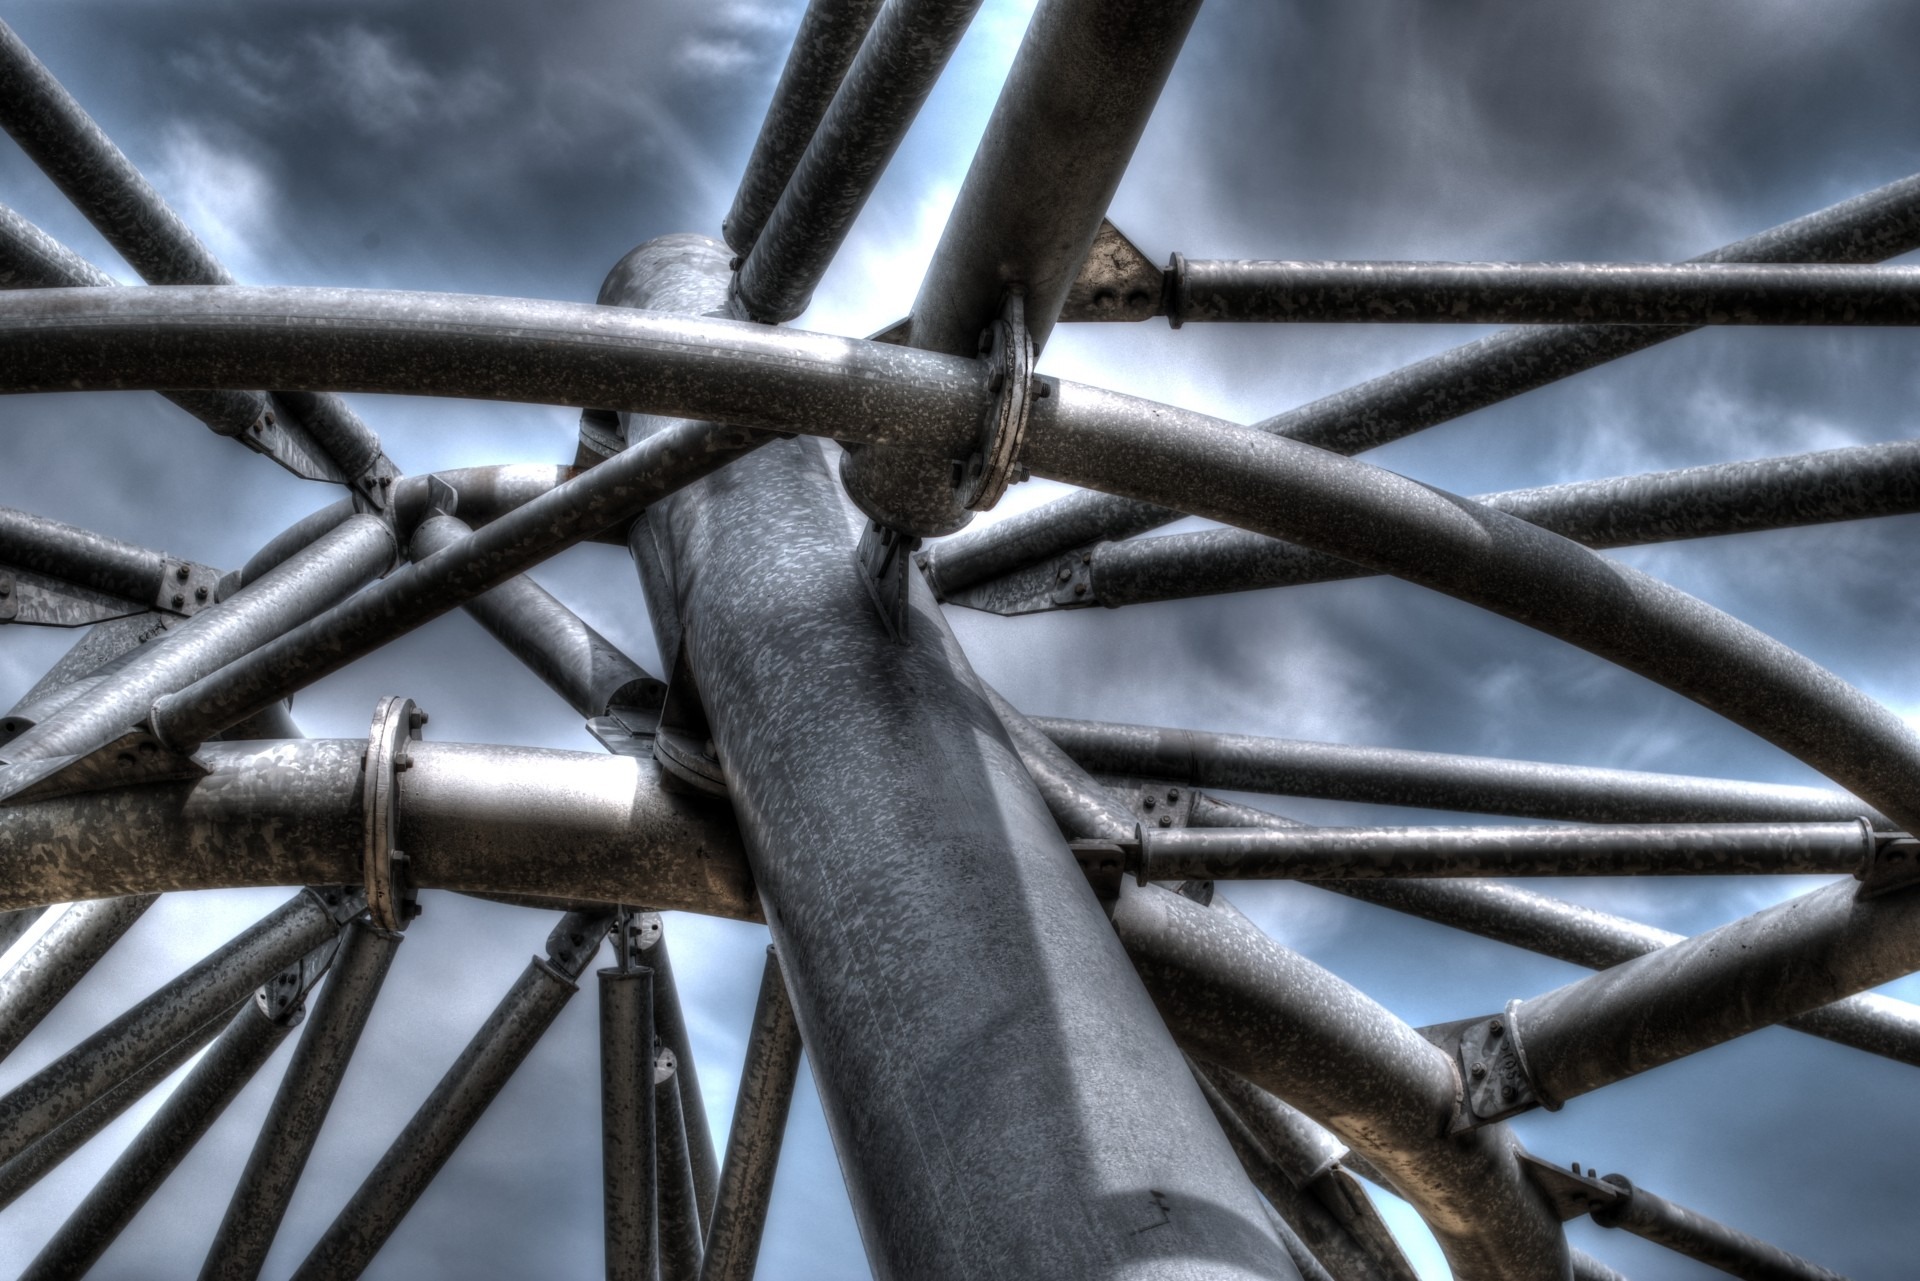
branch, creative, snow, winter, fence, barbed wire, monument, statue, construction, line, mast, metal, metal work, electricity, monochrome, material, artwork, close up, england, sculpture, haslingden, art, creativity, design, iron, halo, metallic, outdoor structure, wire fencing, home fencing